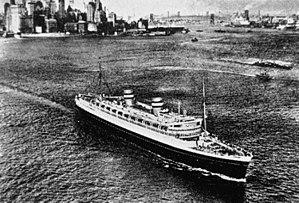
Le SS Nieuw Amsterdam est un paquebot néerlandais construit en 1937 à Rotterdam pour la Holland America Line. C'est le second navire de la compagnie à porter ce nom. Surnommé le « navire de la paix », il est aujourd'hui toujours considéré comme l'un des plus beaux navires de la Holland America. Sa décoration célébrait les années glorieuses de la fondation de New York par mles Néerlandais et rendait hommage à Pieter Stuyvesant, dernier gouverneur hollandais de la ville.